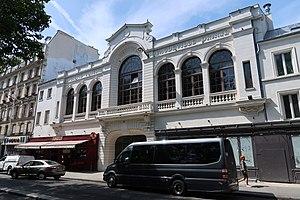
Le Trianon, 80 boulevard de Rochechouart (Paris, 18e).
Le Trianon est un théâtre parisien situé au 80, boulevard de Rochechouart dans le 18ᵉ arrondissement de Paris, au pied de la butte Montmartre.